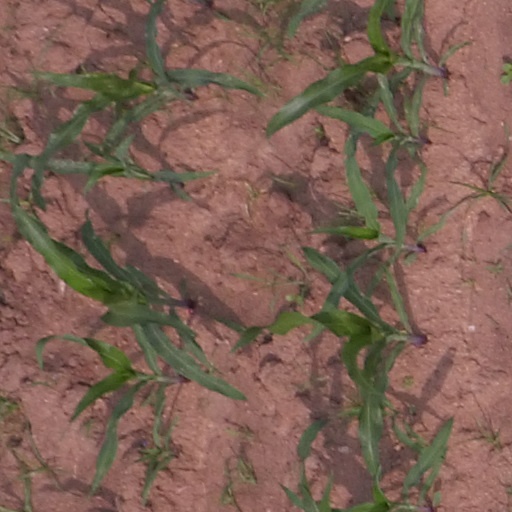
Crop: maize; corn